Theodore of Tarsus

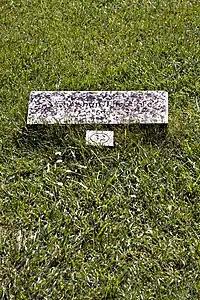
Gravesite of Theodore at St. Augustine's Abbey, Canterbury.

Theodore and Hadrian established a school in Canterbury, providing instruction in both Greek and Latin, resulting in a "golden age" of Anglo-Saxon scholarship: